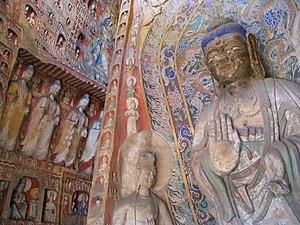
Les temples sous roche sont des monuments consacrés établis dans des grottes souterraines creusées dans le roc, ou naturelles. Ces temples souterrains et les temples monolithiques sculptés dans la roche sont une forme de l'architecture et de la construction sous roche ancienne, techniques de construction étroitement liées avec la sculpture dans la pierre. Les plus vastes complexes de temples sous roche créés artificiellement ont vu le jour en Inde, où l'on trouve environ 1 200 ensembles, et dans les régions frontalières en Asie.
"Avant l'époque moderne, les relations étrangères de la Chine impériale sont fondées sur la théorie voulant que L'Empire chinois est le Céleste Empire, le centre du monde civilisé et l’empereur de Chine le chef de ce monde civilisé. Tous les autres États sont censés verser un tribut à la Chine ou être ses vassaux. Théoriquement, les terres autour de la capitale impériale sont réparties en cinq zones circulaires qui bénéficient à différents degrés de l’influence bienveillante du fils du ciel et qui vont de la plus civilisée, le centre, à la plus ""barbare"", la plus externe,
Les grottes de Yungang, à 16 km. de Datong dans la province de Shanxi, sont l'un des plus célèbres sites anciens de sculpture en Chine. On compte 53 cavernes pour environ 50 000 statues, aménagées entre les Vᵉ – VIᵉ siècle, sous la dynastie Tabghach des Wei du Nord. Les travaux commencent vers 460 après qu'un moine, Tan Yao, a suggéré à l'empereur Wencheng de cesser les persécutions que ses prédécesseurs lançaient périodiquement contre les communautés bouddhiques et se servir, au contraire, de ces communautés pour affermir son pouvoir. Les cinq cavernes réalisées sous la direction de Tan Yao sont considérées comme un chef-d'œuvre classique du premier apogée de l'art rupestre bouddhique en Chine.
Les dynasties du Nord et du Sud, en Chine, ont succédé durant la première moitié du Vᵉ siècle aux Seize Royaumes du Nord et à la dynastie Jin du Sud pour prendre fin en 589, avec la réunification par la dynastie Sui leur succédant. Durant cette période de quasiment deux siècles, les dynasties du Nord et du Sud furent constituées de neuf dynasties principales, cinq au Nord et quatre au Sud.